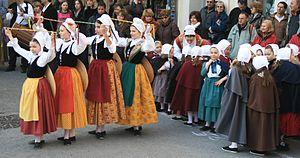
Le tablier comtadin
Le costume provençal comtadin désigne les vêtements traditionnellement portés dans le Comtat Venaissin et jusqu'au nord de la Durance jusqu'à la fin du XIXᵉ siècle. Il représente l'un des deux grands types de costumes portés en Provence, bien qu'en 1884, le félibre Frédéric Mistral ait cherché à imposer le costume d'Arles comme symbole du vêtement provençal. Son signe le plus distinctif est la coiffe à la grecque.
Le costume provençal traditionnel comporte deux grandes variantes : le costume arlésien, dit aussi arlèse, ou provençal après que Frédéric Mistral ait relancé son port à la fin du XIXᵉ siècle comme signe de l'identité culturelle de la Provence, et le costume comtadin, porté dans le Comtat Venaissin et jusqu'au nord de la Durance, y compris à Avignon. Encore utilisé le dimanche jusqu'au début du XXᵉ siècle, son usage courant a progressivement disparu au cours de la première moitié du XXᵉ siècle. Actuellement, il n'est porté qu'épisodiquement, par des groupes folkloriques ou lors de manifestations volontaristes de l'identité locale. Les deux types de costume sont aisément identifiables dans leur version féminine : coiffe généralement sombre sur le haut du crâne couvrant uniquement le chignon, et silhouette « en sablier » très prononcé pour le costume arlésien, coiffe blanche à la grecque éventuellement recouverte d'un fichu de même couleur pour le costume comtadin. Selon les classes sociales, le tissu du costume change, mais dans chacun des deux grands styles, la coupe reste à peu-près la même.
La tradition provençale regroupe un certain nombre de coutumes vivaces qui ont toujours cours dans l'ensemble ou une partie importante de la Provence.
En France, on nomme costume traditionnel ou costume régional l'ensemble des vêtements portés dans les différentes provinces ou régions françaises.